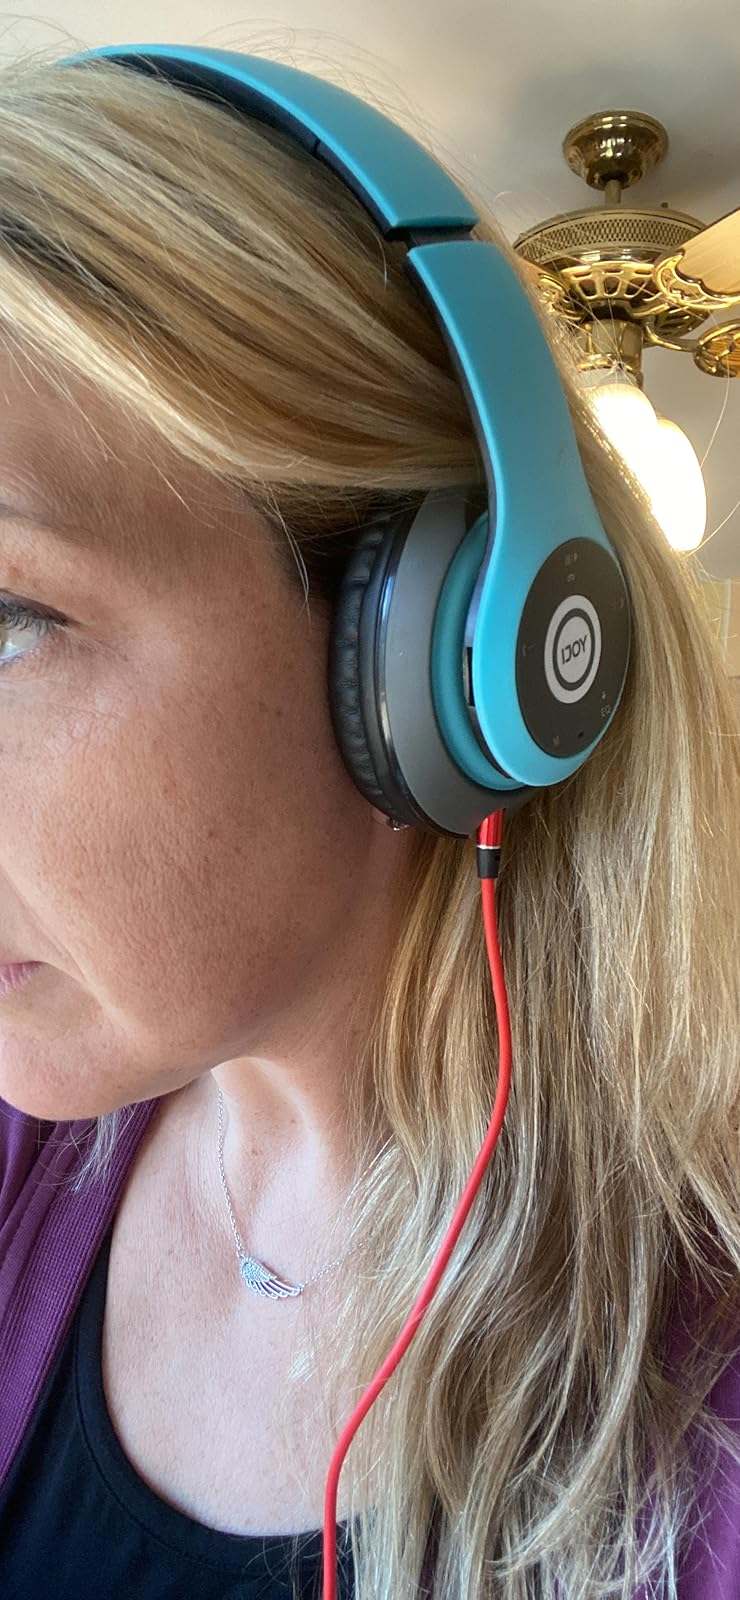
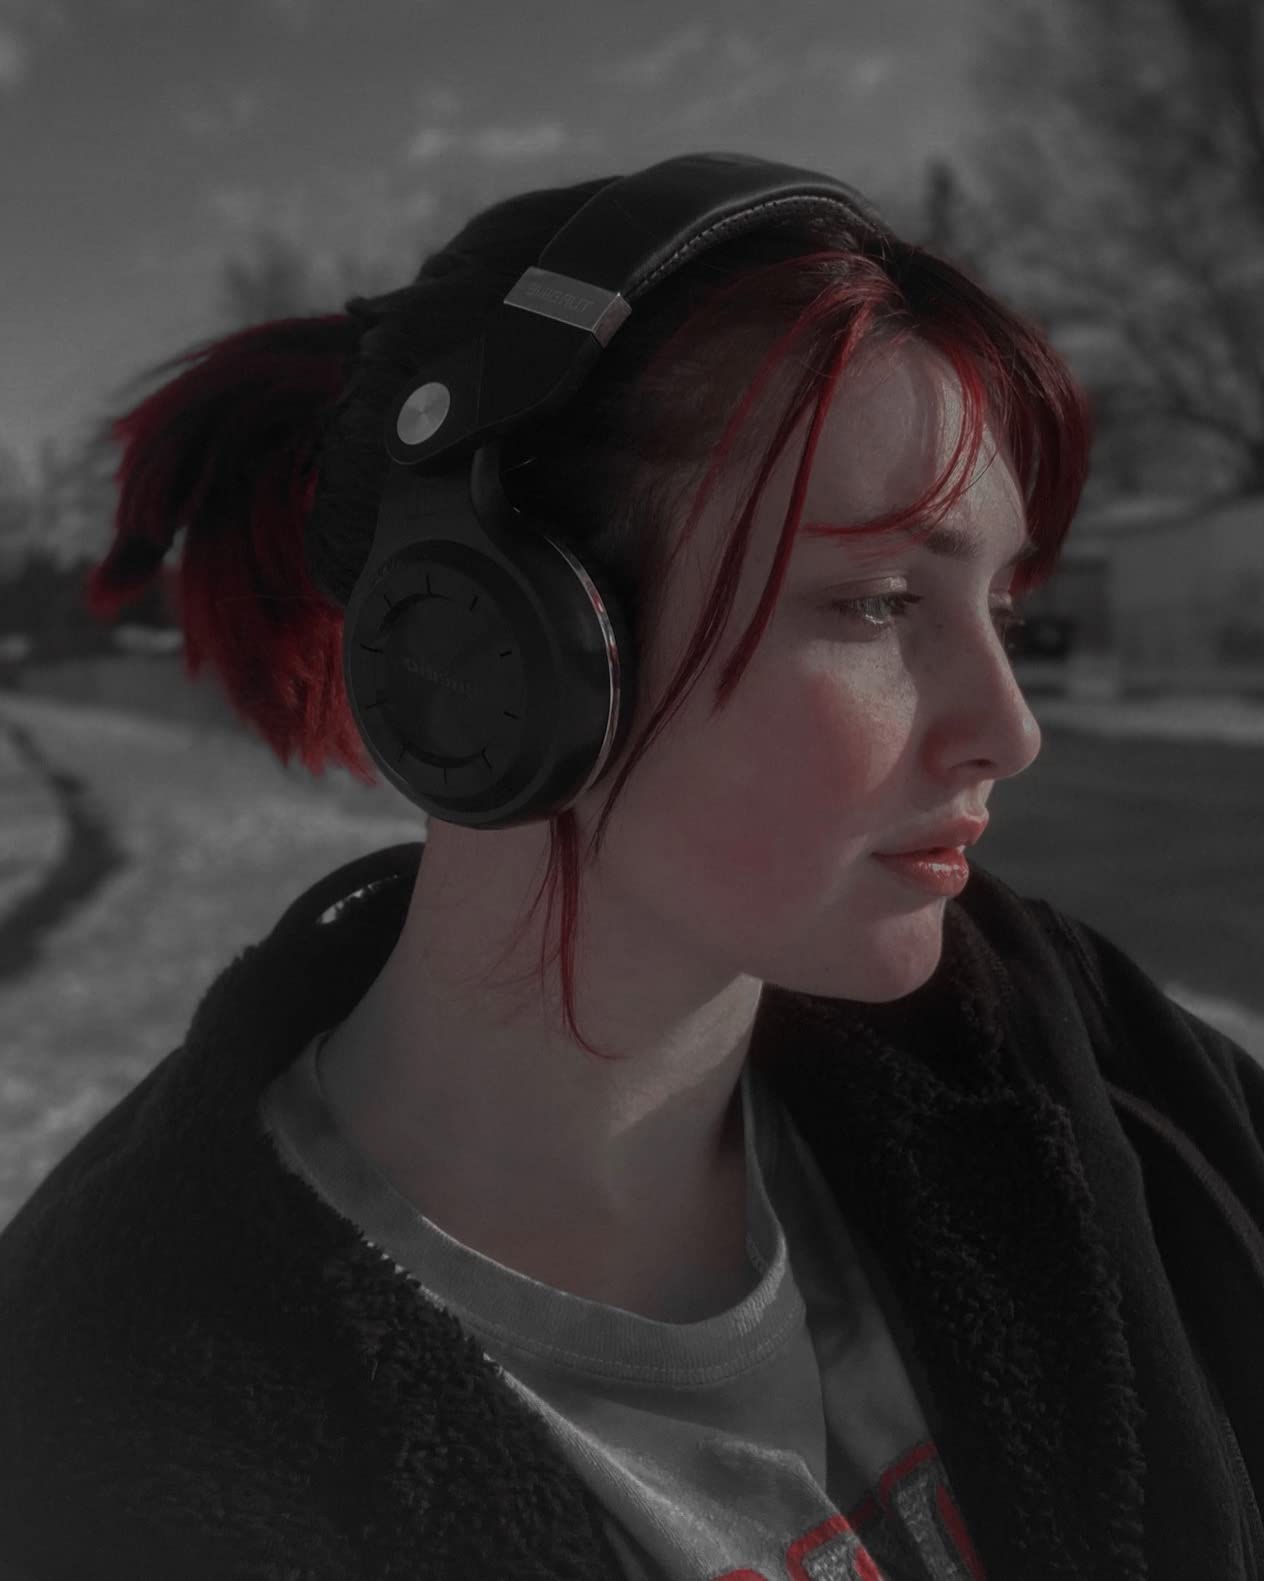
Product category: headphones
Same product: no